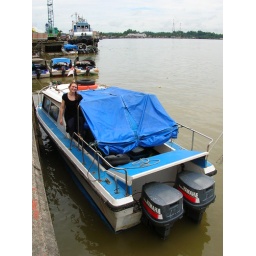
At Berau, we had our own boat taking us over the river to the island, it was cloudy and rainy